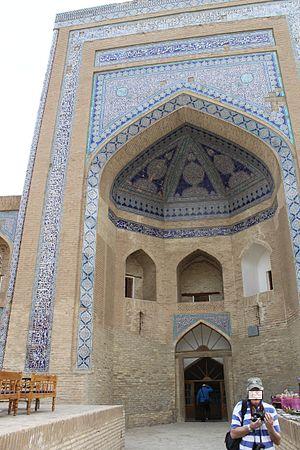
Portail (pishtak) de la madrasa Allakouli Khan
La médersa Alla Kouli Khan est une médersa de Khiva en Ouzbékistan. Elle se trouve dans le quartier fortifié d'Itchan Kala dont l'ensemble est inscrit depuis 1990 au patrimoine mondial de l'Unesco.
Khiva est une ville d'Ouzbékistan, située au nord-ouest de ce pays dans une oasis à 469 kilomètres de Boukhara. Son ancien nom, Khwarezm, est celui de la région historique dont elle fut la capitale.